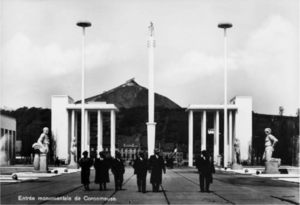
L'Entrée Coronmeuse
L'exposition internationale de Liège de 1939 est une exposition internationale organisée dans la ville belge de Liège pour célébrer l'inauguration du canal Albert et ayant pour thème l'eau. Imaginée par Georges Truffaut en 1936, elle est inaugurée le 20 mai 1939 en présence du roi Léopold III.